Erwadi

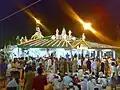
Decorated dargah on the eve of urus

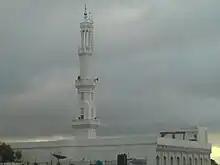
Mosque inside the Dargah campus with a Minar

The annual Santhanakoodu Festival is held at the Erwadi Dargah in Ramanathapuram district during the Islamic month of Dhu al-Qi'dah. The festival commemorates the "shahadat" (martyrdom anniversary) of Qutb Sulthan Syed Ibrahim Shahid Badhusha. It is observed jointly by members of both the Hindu and Muslim communities.